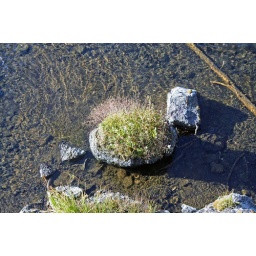
These lichens are growing on the rock in the river